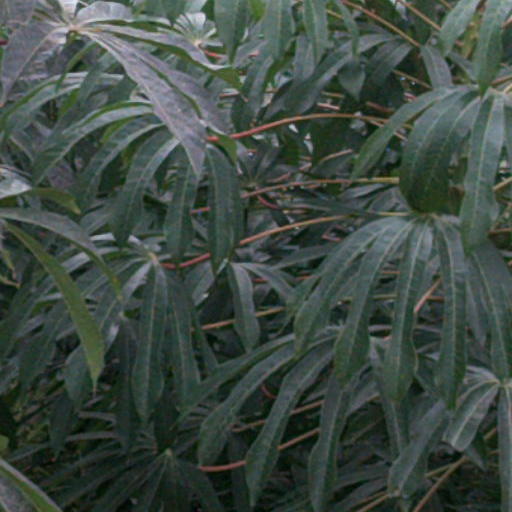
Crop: cassava